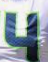
Number: 4